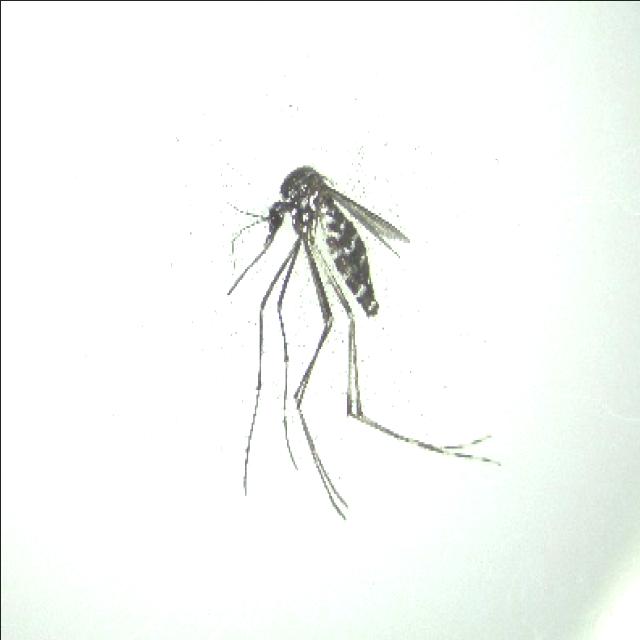
Species: aedes_albopictus